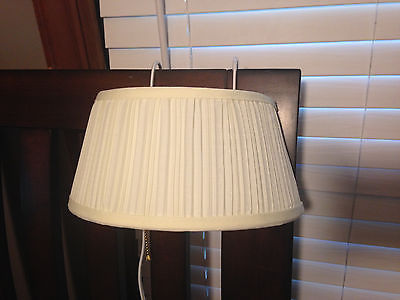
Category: lamp